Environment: real
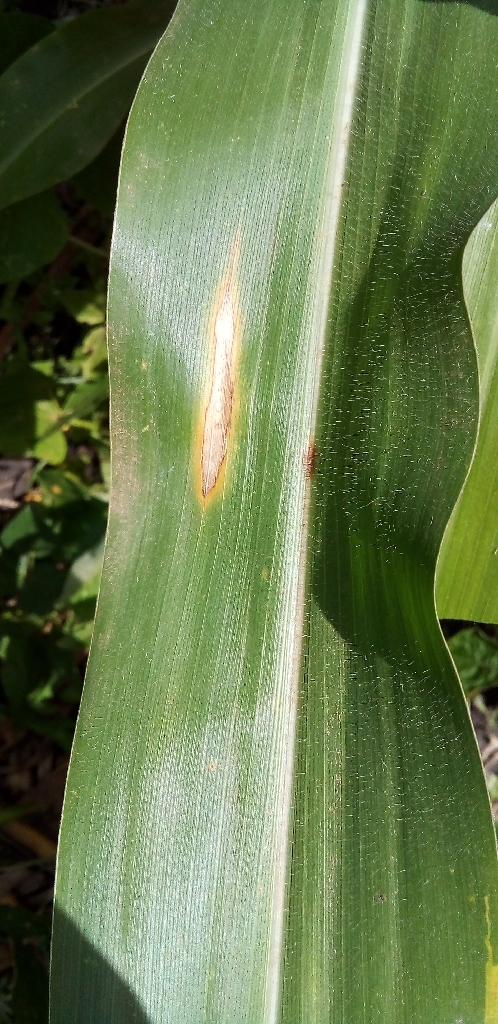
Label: northern_corn_leaf_blight